1963 World Series

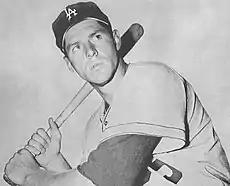
Frank Howard

Don Drysdale pitched a masterful three-hitter at Dodger Stadium in his complete-game win. Manager Walter Alston called Drysdale's performance "one of the greatest pitched games I ever saw." Jim Bouton, making his first World Series start, dueled Drysdale throughout, permitting only four hits in seven innings for a losing cause. The lone run of the game came in the bottom of the first on a Jim Gilliam walk, a wild pitch and a two-out single by Tommy Davis. Gilliam almost scored again in the eighth off Hal Reniff, but was caught in an attempt to steal third. The final out came on Joe Pepitone's drive that backed Dodger right fielder Ron Fairly up against the bullpen gate to make the catch of a ball that would have been a home run in Yankee Stadium. Tony Kubek had two of the Yankees' three hits, but none of the hits were extra-base hits.